Brickell

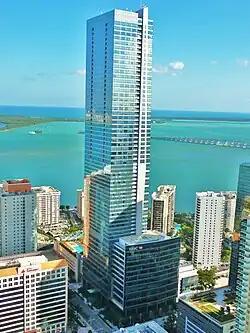
Florida's previous tallest building, the Four Seasons Hotel and Tower, is in Brickell.

Public Transportation in the Downtown/Brickell area is used more than in any other part of Miami and is a vital part of Brickell's life. Metrorail, Miami's heavy rail system, has one station in Brickell at the Brickell Station. In addition to Metrorail, the Metromover train system runs 3 lines throughout Downtown (the Downtown Loop, the Omni Loop, and the Brickell Loop). The Metromover connects with Metrorail and is free. Metromover stations can be found at roughly every two blocks in Brickell.